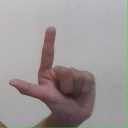
अक्षर: ल